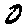
Label: 0